SuperBrawl VI

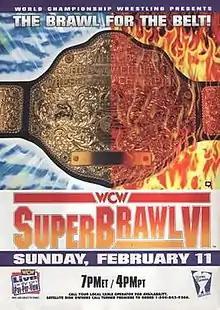
Promotional poster featuring the WCW World Heavyweight Championship.

SuperBrawl VI was the sixth SuperBrawl professional wrestling pay-per-view (PPV) event produced by World Championship Wrestling (WCW). The event took place on February 11, 1996, from the Bayfront Center in St. Petersburg, Florida.